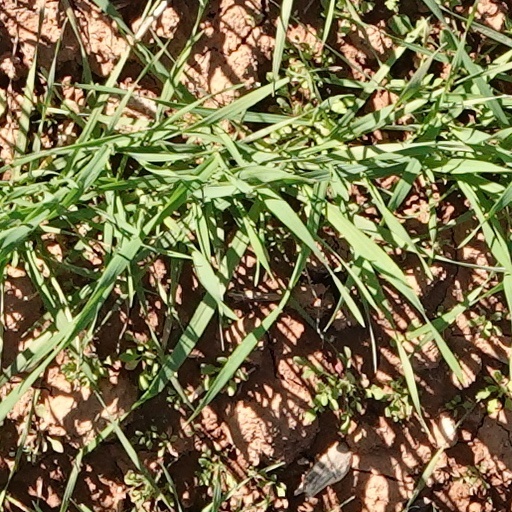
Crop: wheat